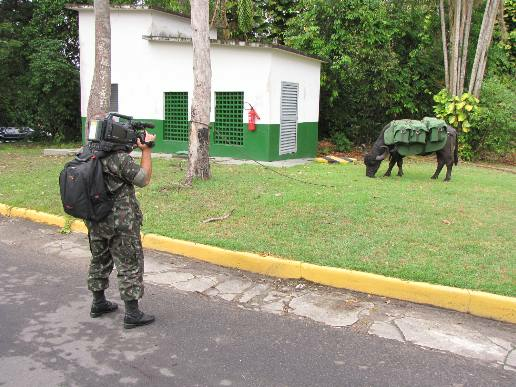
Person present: Yes